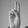
ASL letter: U